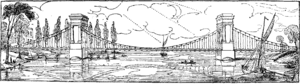
L'Hammersmith Bridge est un pont sur la Tamise situé dans l'ouest de Londres, juste au sud de la région de Hammersmith dans le district de Hammersmith et Fulham sur la rive nord du fleuve. Il permet à la circulation et aux piétons de passer à Barnes au sud du fleuve.